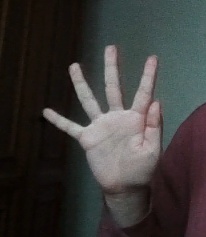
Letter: sheen